Dillon Brothers

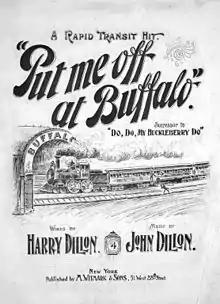
1895 sheet music cover for "Put Me Off at Buffalo"

The Dillon Brothers were a popular American comedic Vaudeville act from the late 1880s into the early 1900s, composed of brothers Harry (1866? – 1916) and John Dillon.